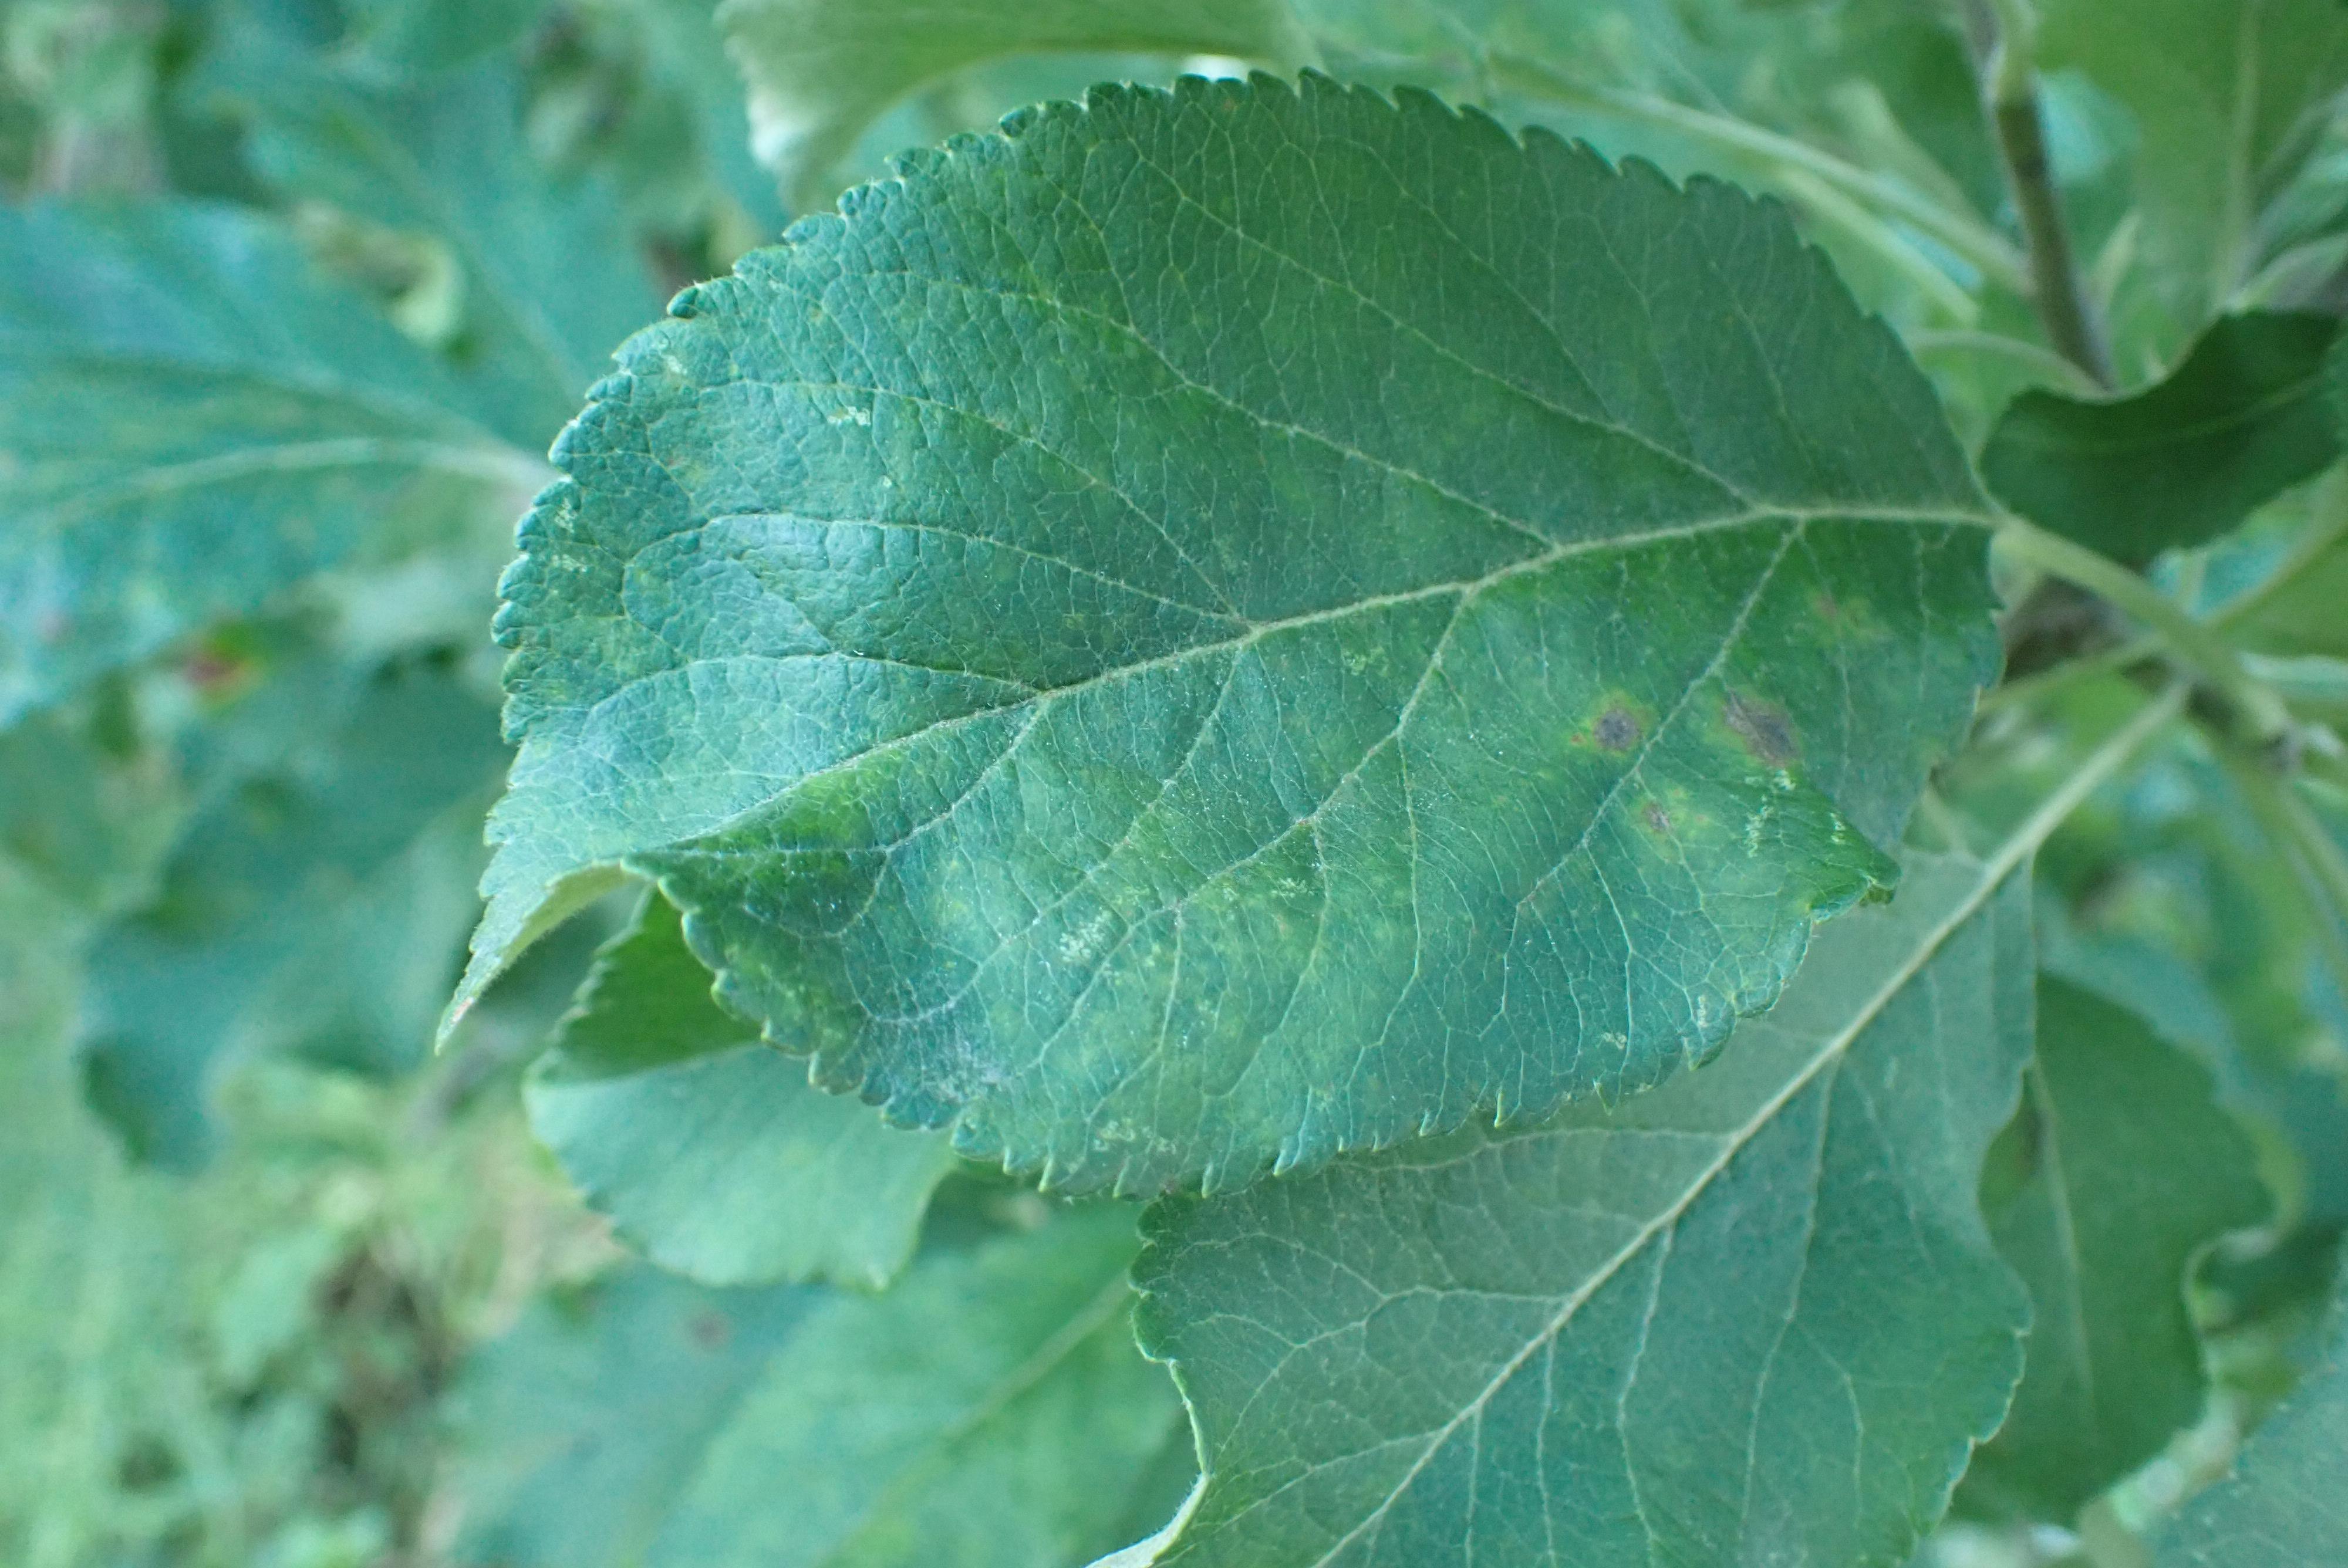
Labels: scab